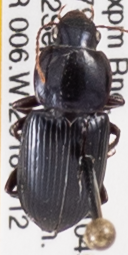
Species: Discoderus robustus
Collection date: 2018-09-12
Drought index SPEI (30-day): -0.39
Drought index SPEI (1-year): -1.69
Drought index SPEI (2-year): -1.45